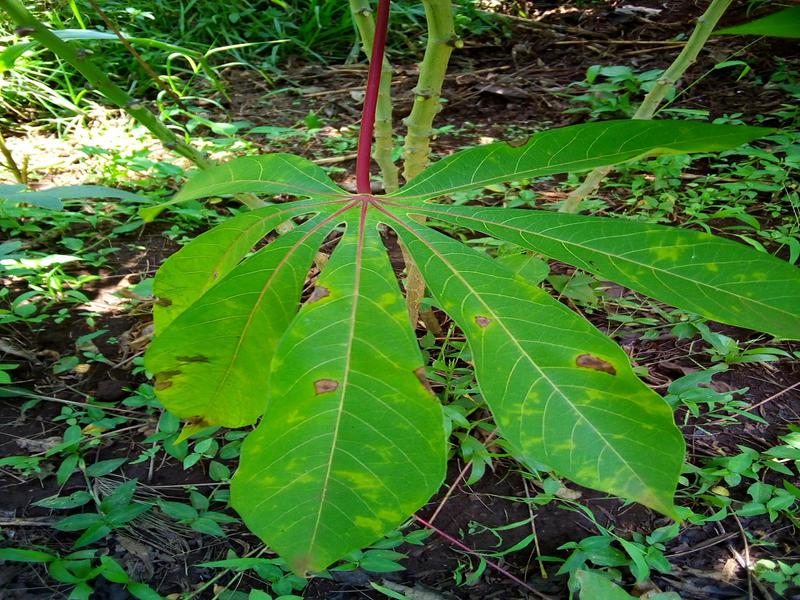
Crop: cassava
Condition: brown_streak_disease